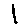
Label: 1